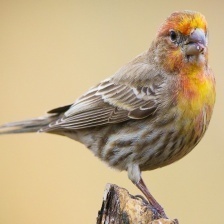
Species: HOUSE FINCH
Scientific name: HAEMORHOUS MEXICANUS
ImageNet parent category: house_finch